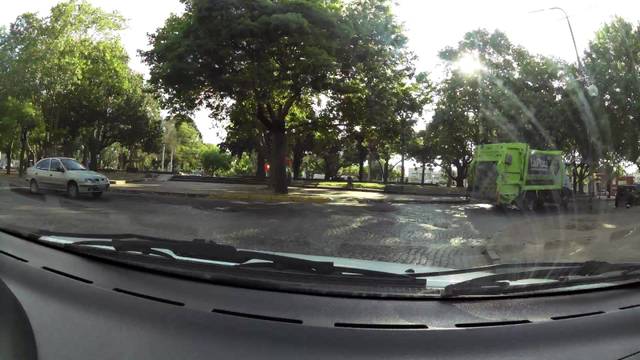
Region: Argentina
Coordinates: -34.899, -57.955